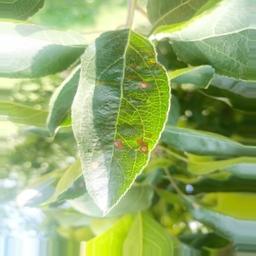
Label: Alternaria